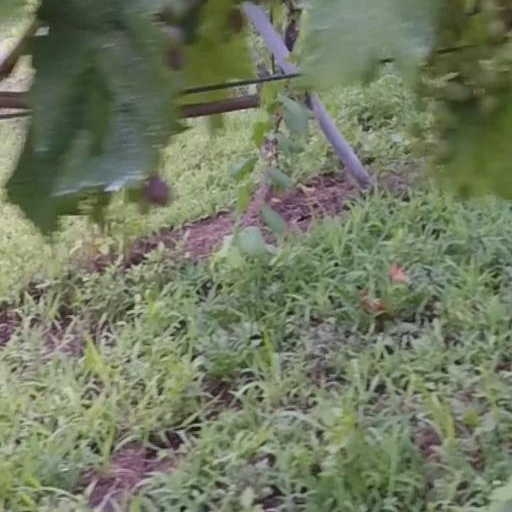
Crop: grape